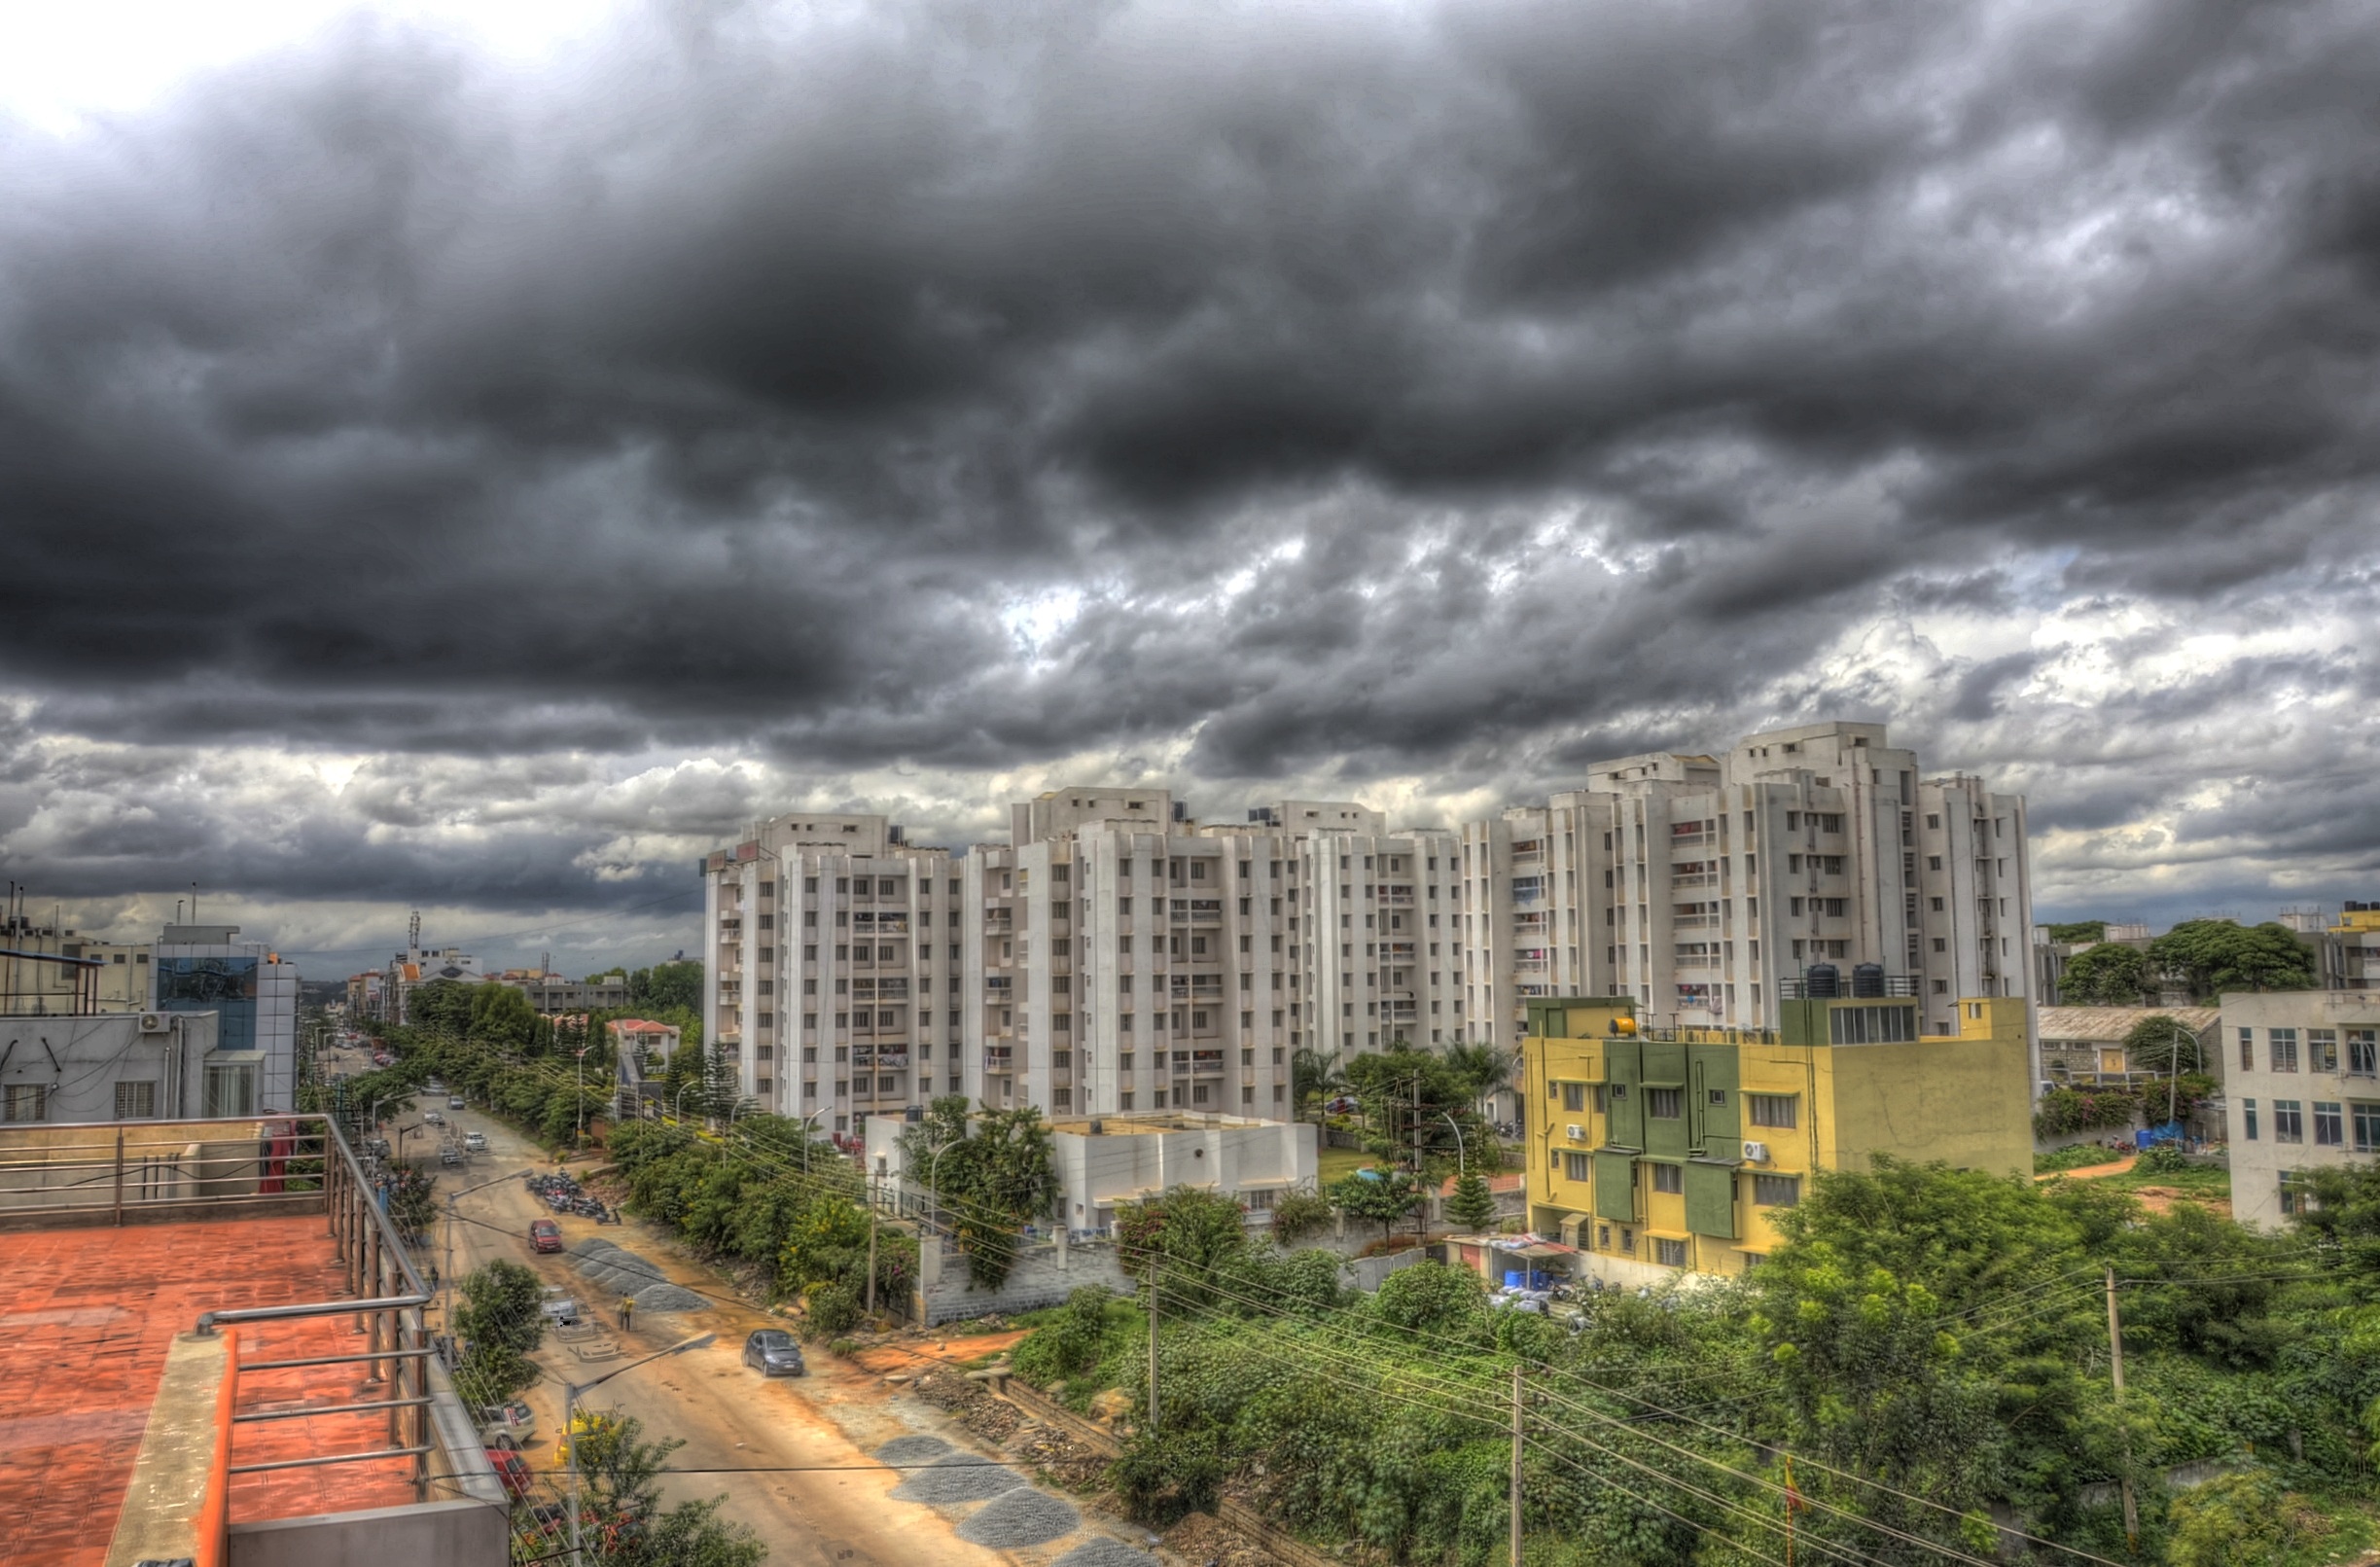
landscape, cloud, sky, skyline, street, city, skyscraper, highrise, cityscape, suburb, weather, tower block, clouds, india, bangalore, neighbourhood, rain clouds, high rises, urban area, residential area, human settlement